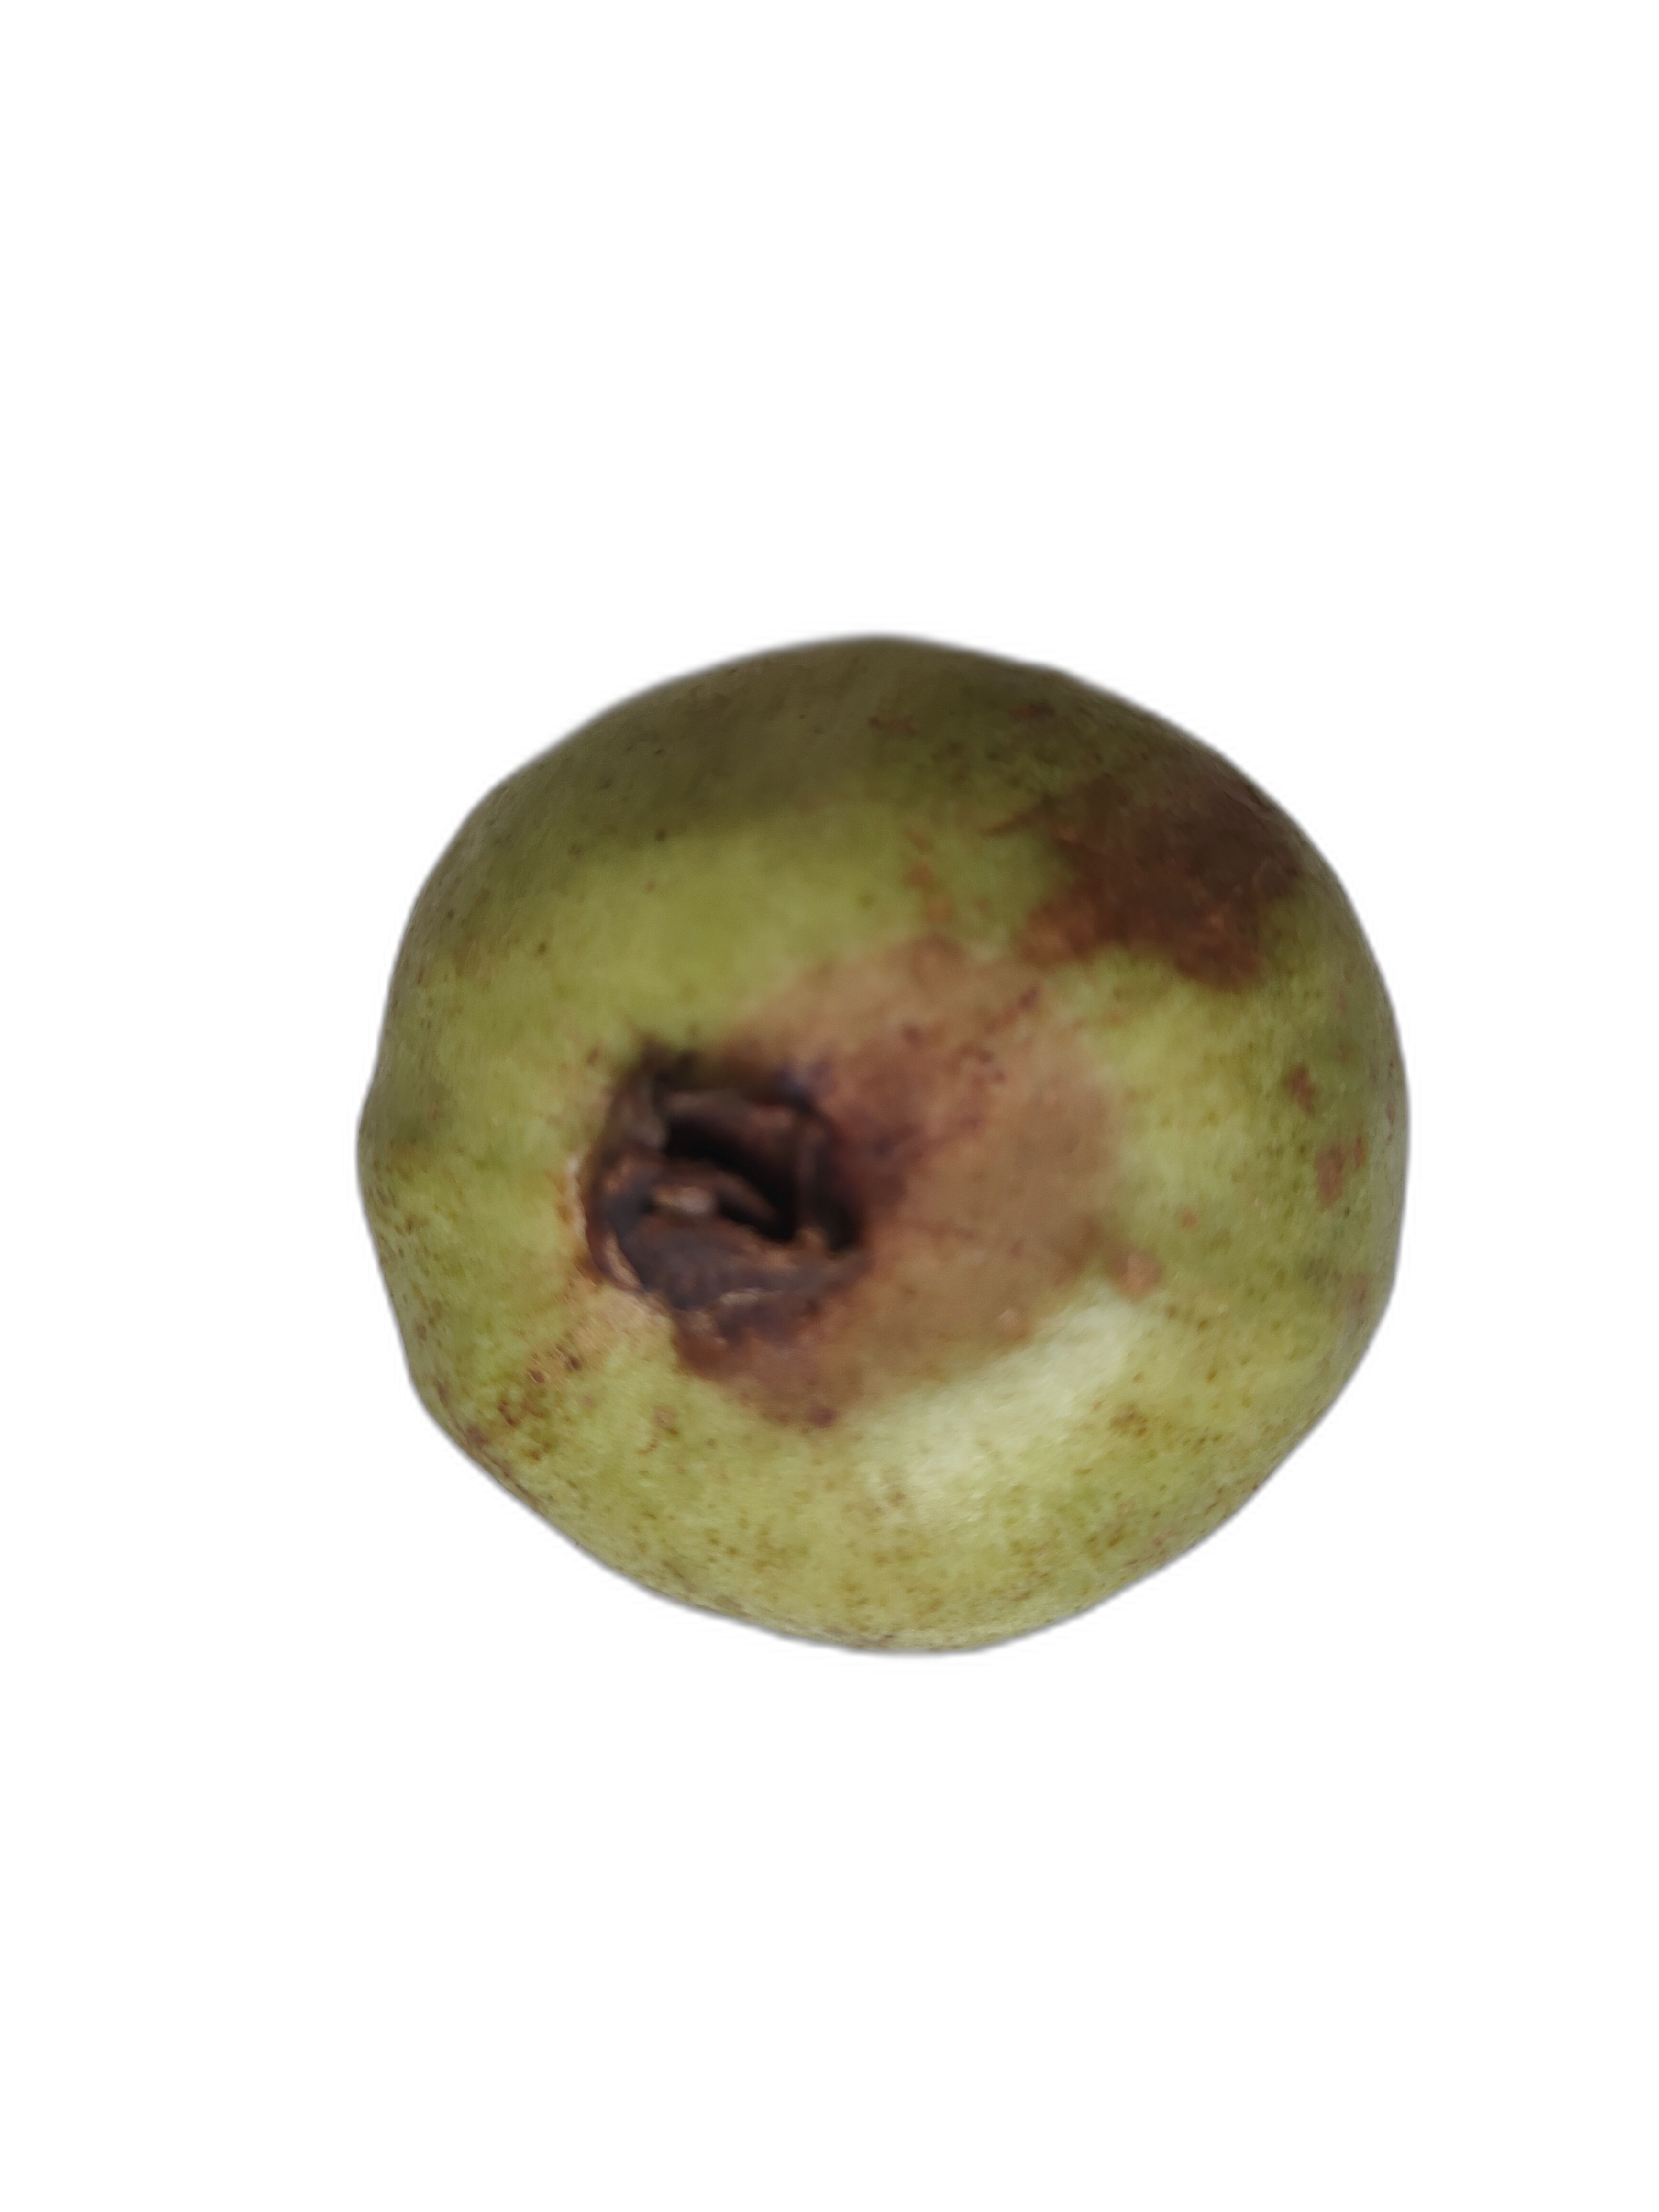
Plant part: fruit
Disease: Styler end root